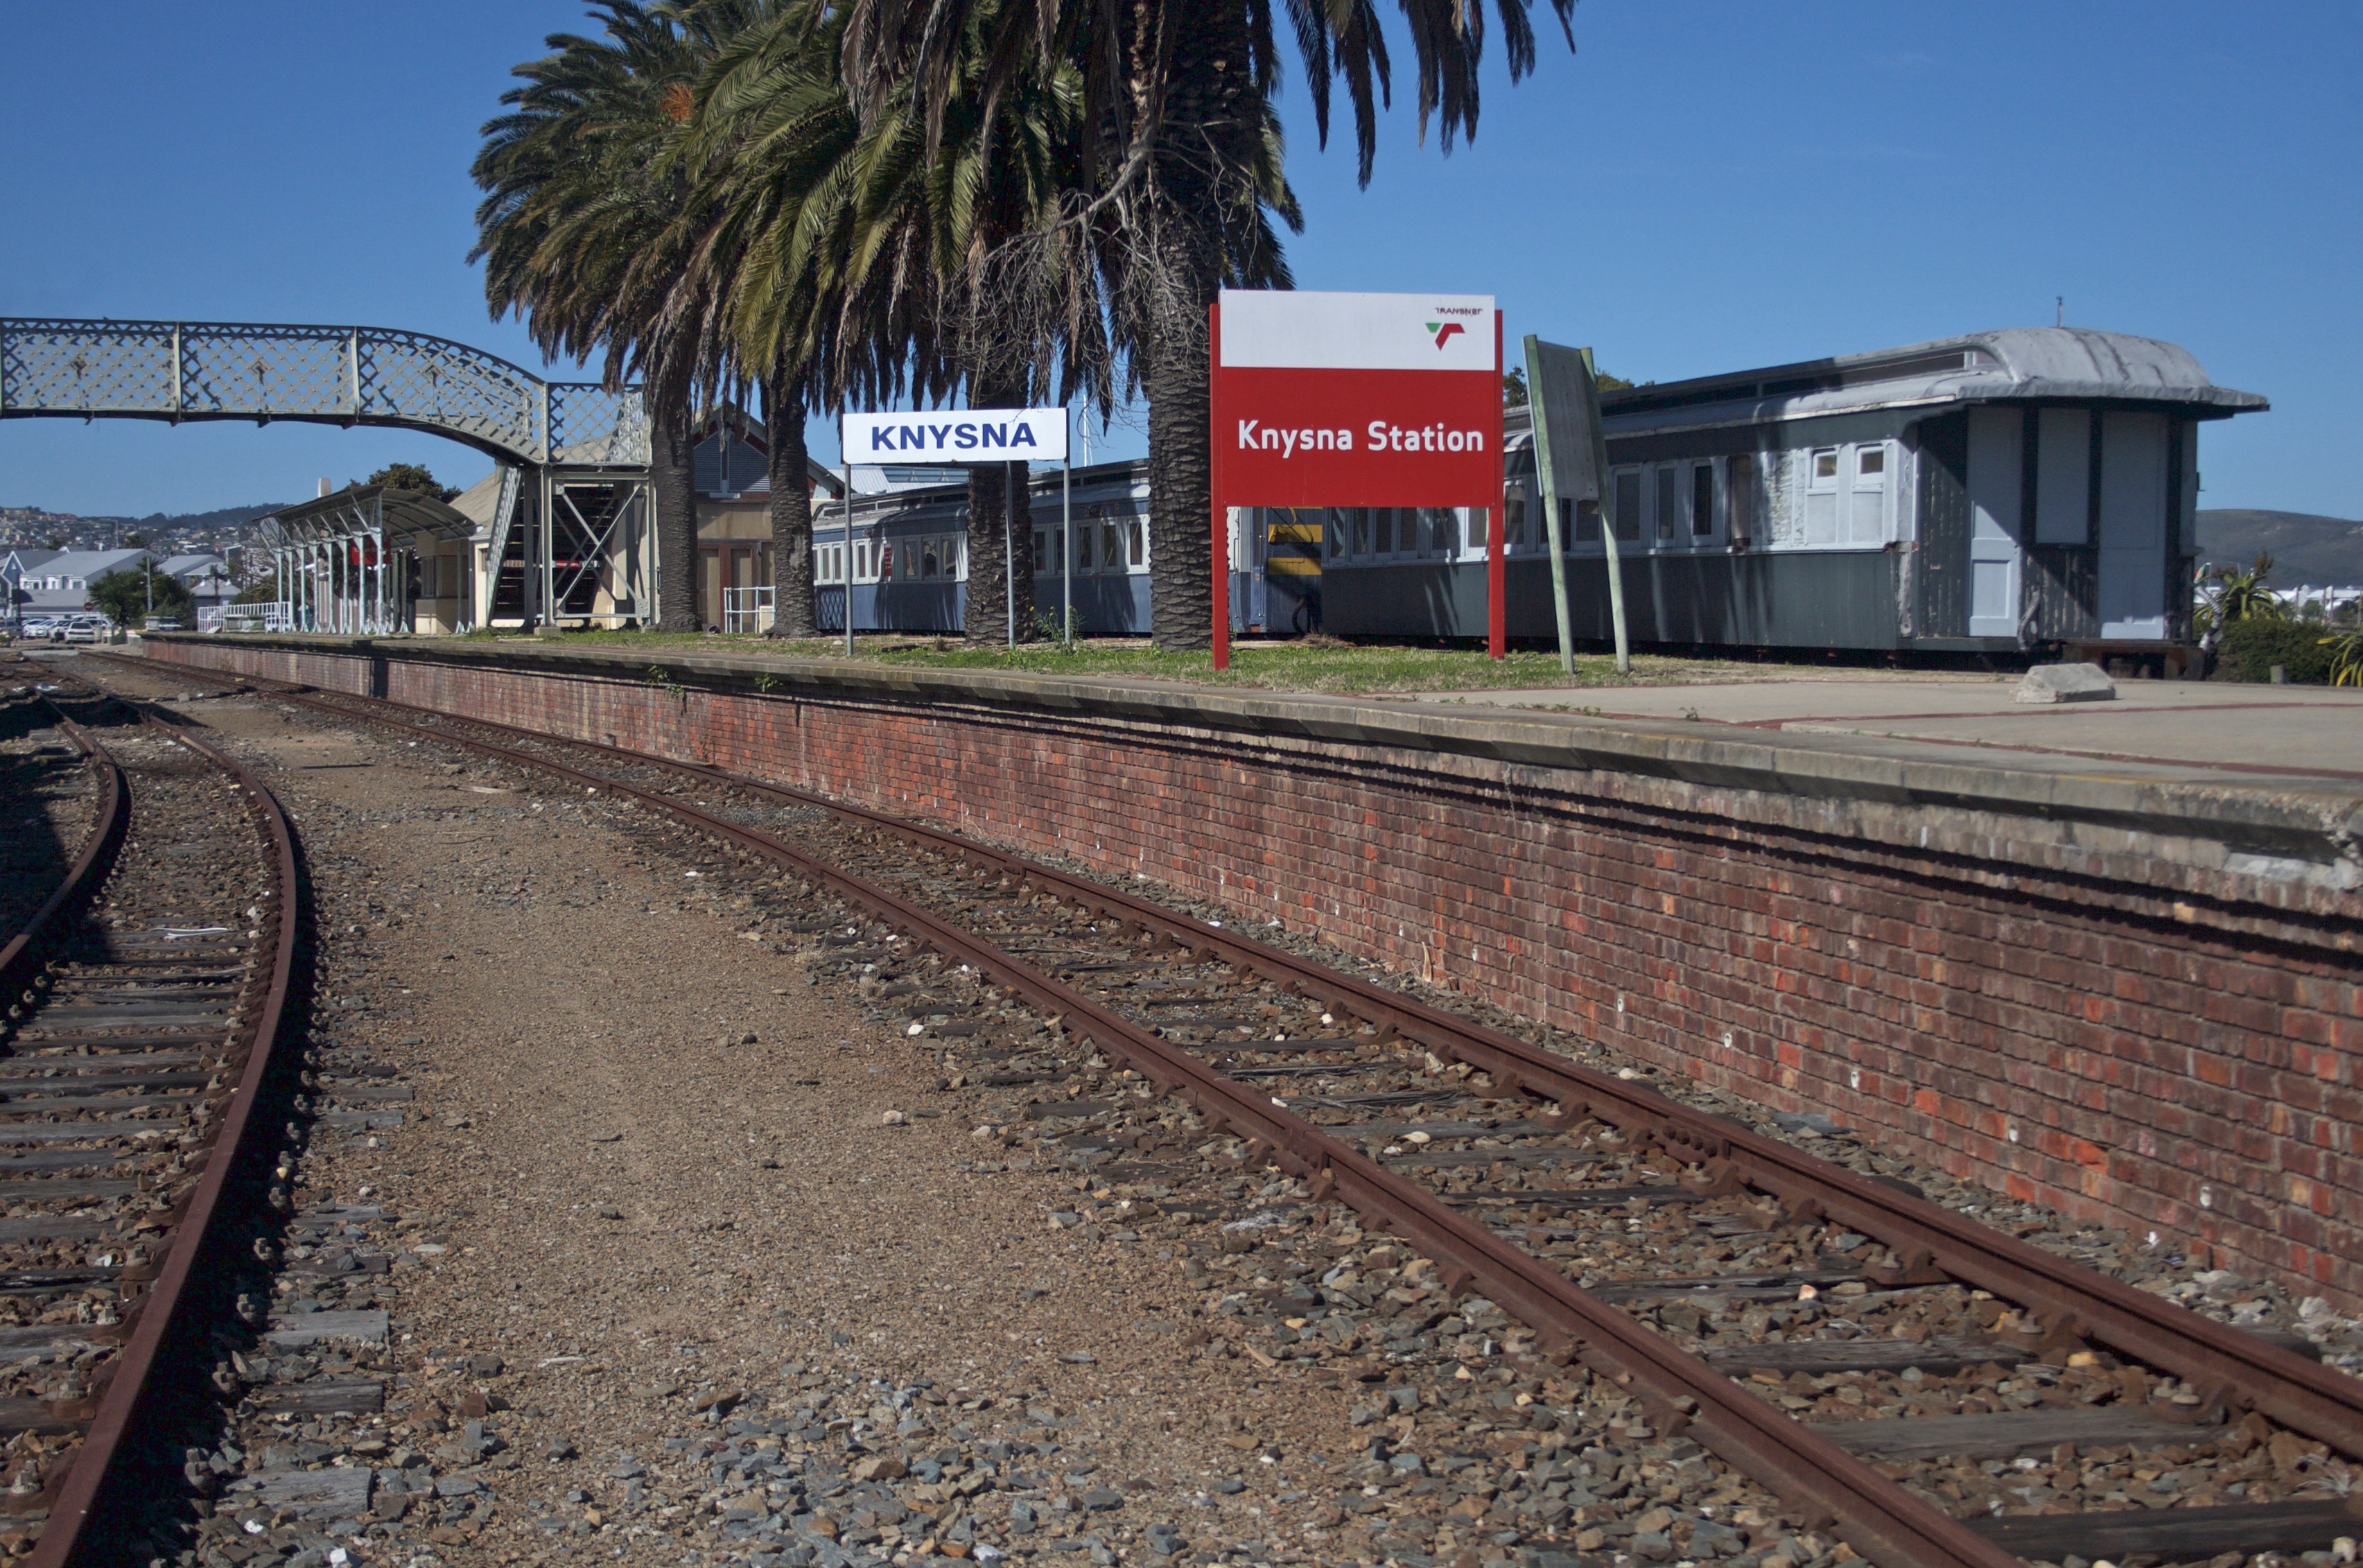
track, train, transport, vehicle, train station, lane, public transport, locomotive, south africa, rail transport, knysna, residential area, rolling stock, railroad car, classic rail, classic trains south africa